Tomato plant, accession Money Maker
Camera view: bottom (45 deg); turntable rotation: 330 degrees
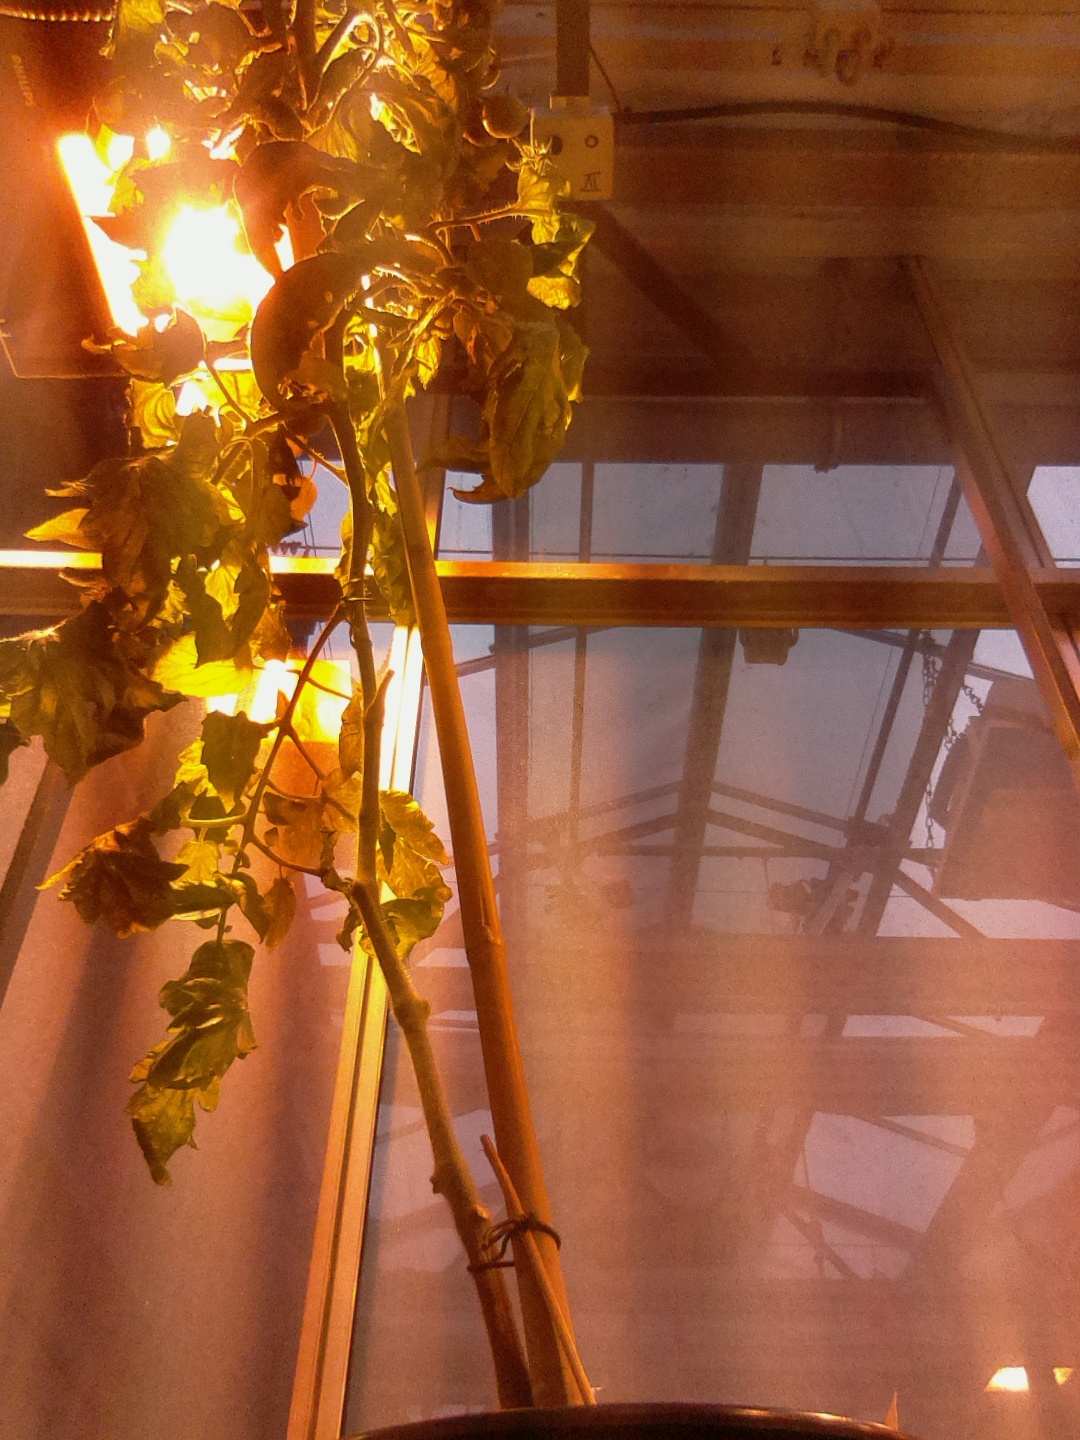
BBCH growth stage 74: 40%-50% of final fruit size